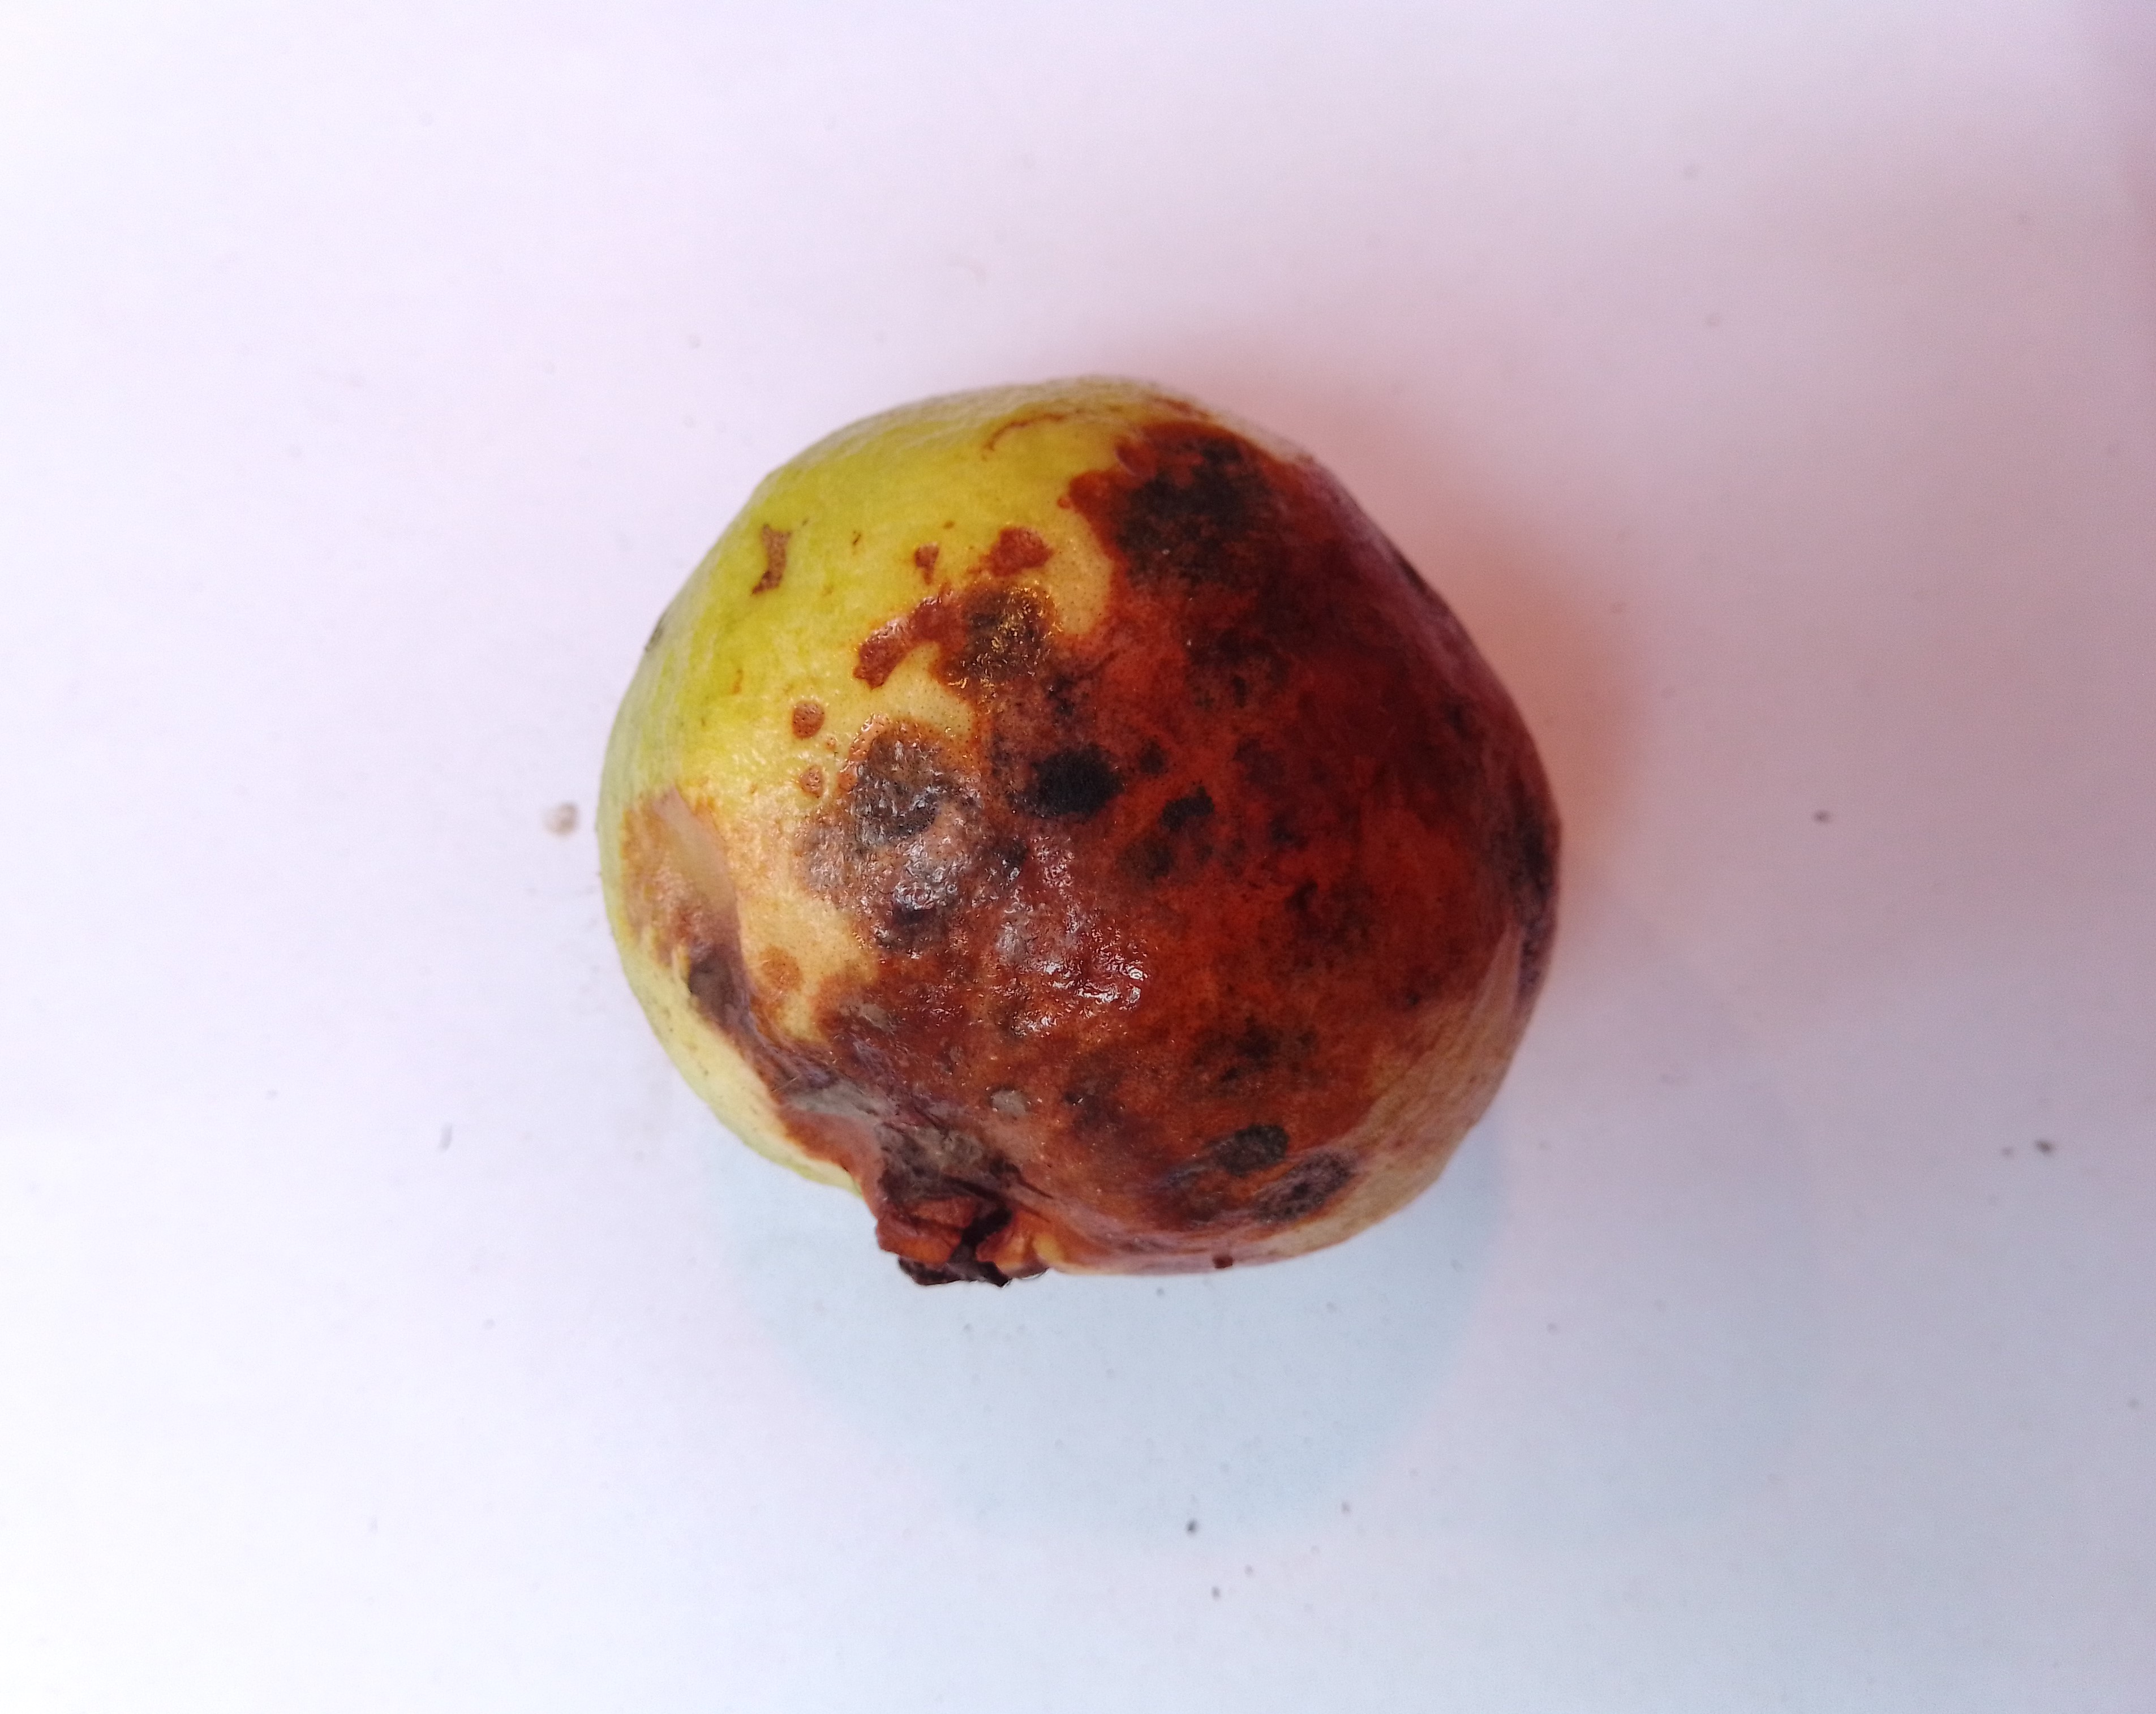
Fruit: guava
Condition: rotten